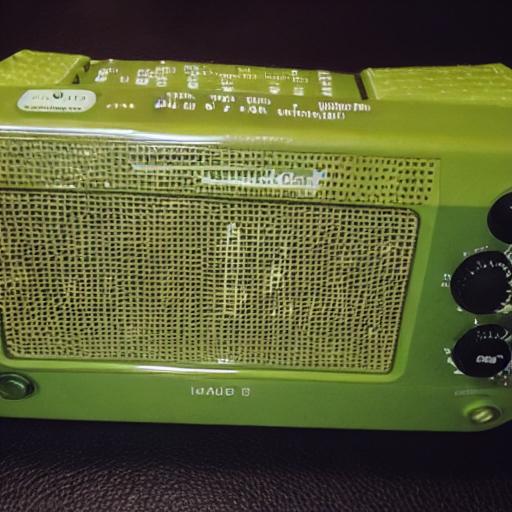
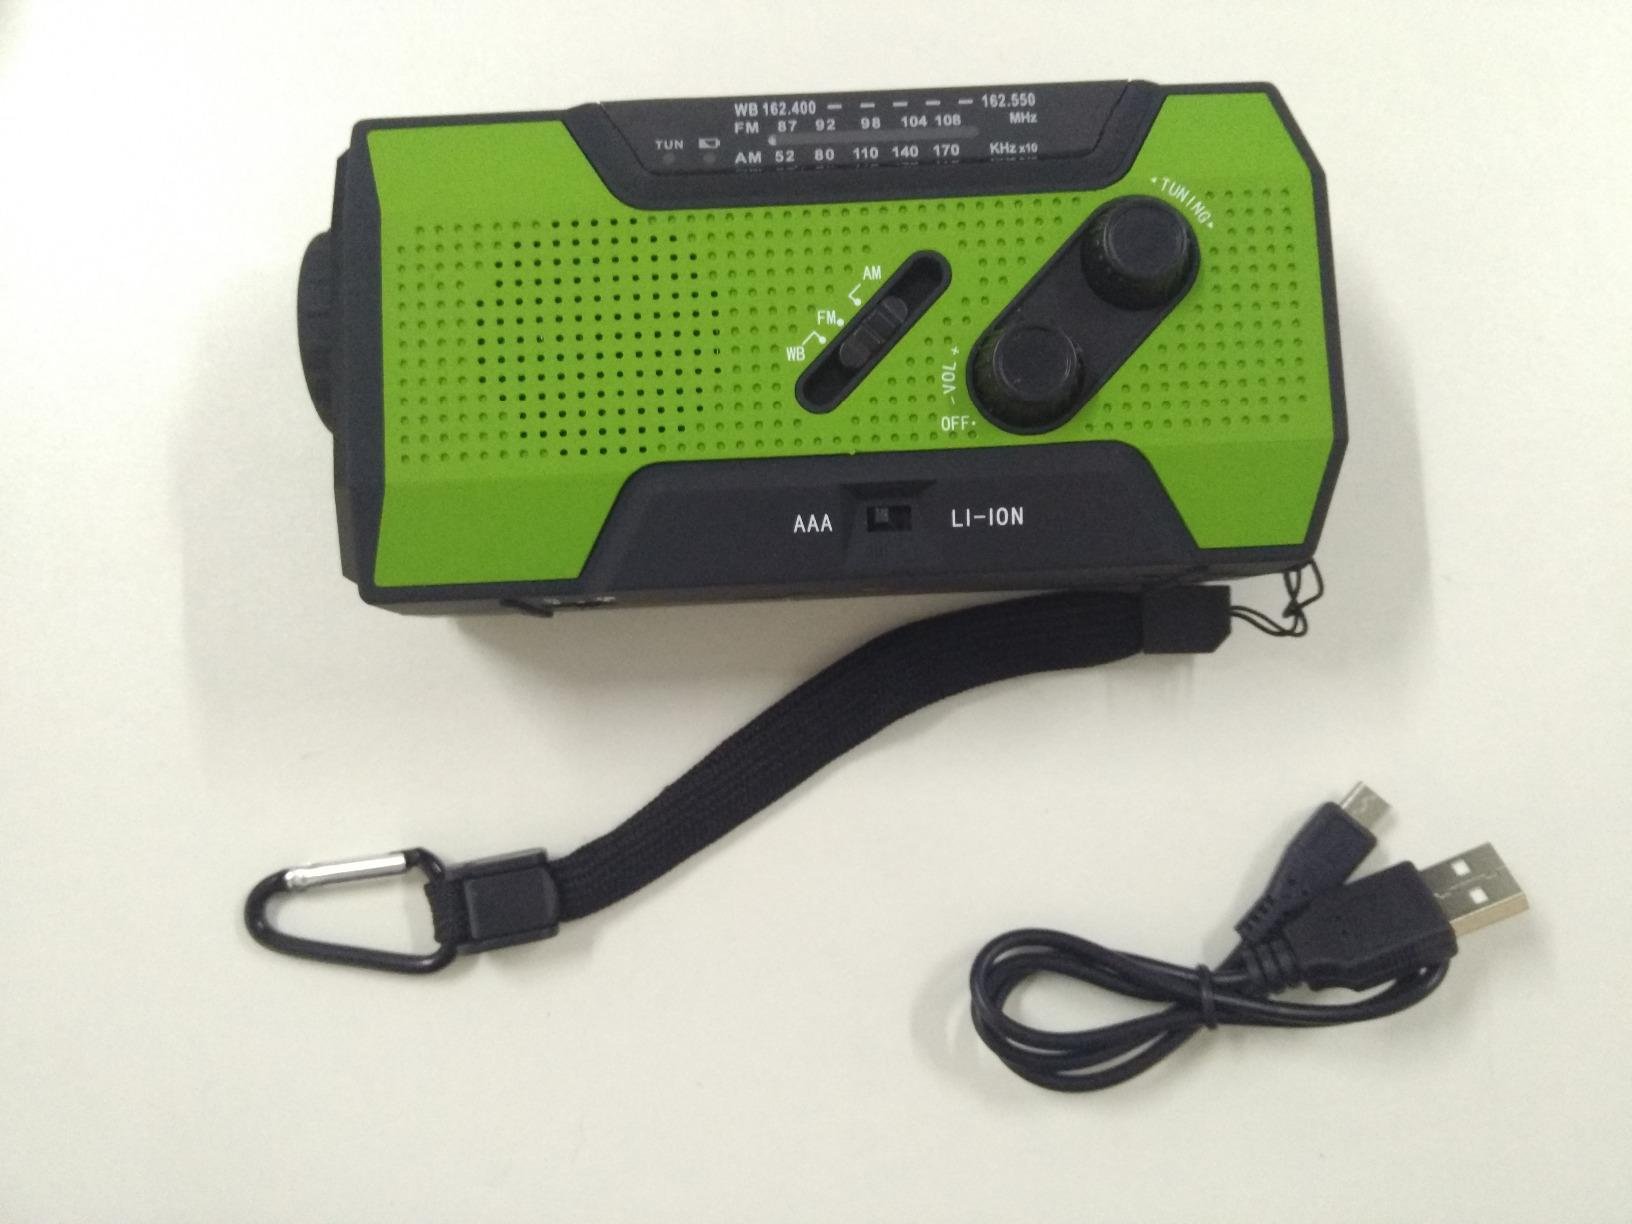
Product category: radio
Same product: no